Pierre-Augustin Hulin

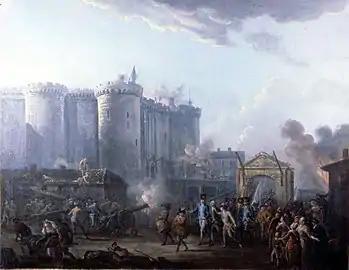
Oil painting by Jean Baptiste Lallemand depicting the arrest of the Marquis de Launay, the governor of the Bastille. Either the soldier or the grey-clad civilian next to Launay may be Hulin (Musée de la Révolution française).

Pierre Augustin Hulin, the son of a Parisian draper, was born on 6 September 1758. He entered the army in 1771, serving in a Champagne infantry regiment. In 1772 he was transferred to the French Guards, in the ranks of which he rose to sergeant. In 1787 he had already retired from the guards and was a successful operator of the Royal Laundry. During the week that preceded the storming of the Bastille Hulin was several times spotted agitating the mob against the Crown. Madame de Staël wrote that Hulin told her: "I want to take revenge for your father on these bastards who want to butcher us." Louis Abel Beffroy de Reigny recorded similar inflammatory speeches addressed to the royal soldiers, Louis-Guillome Pitra dramatized Hulin's speech into "The Parisians are slaughtered like lambs, and you are not marching with us?"